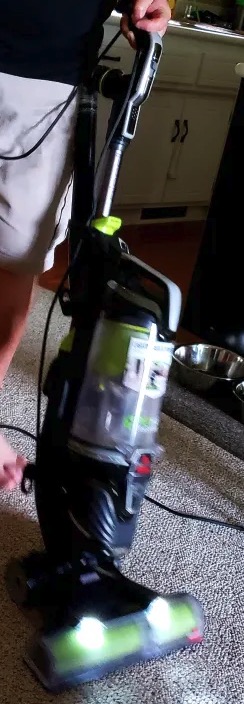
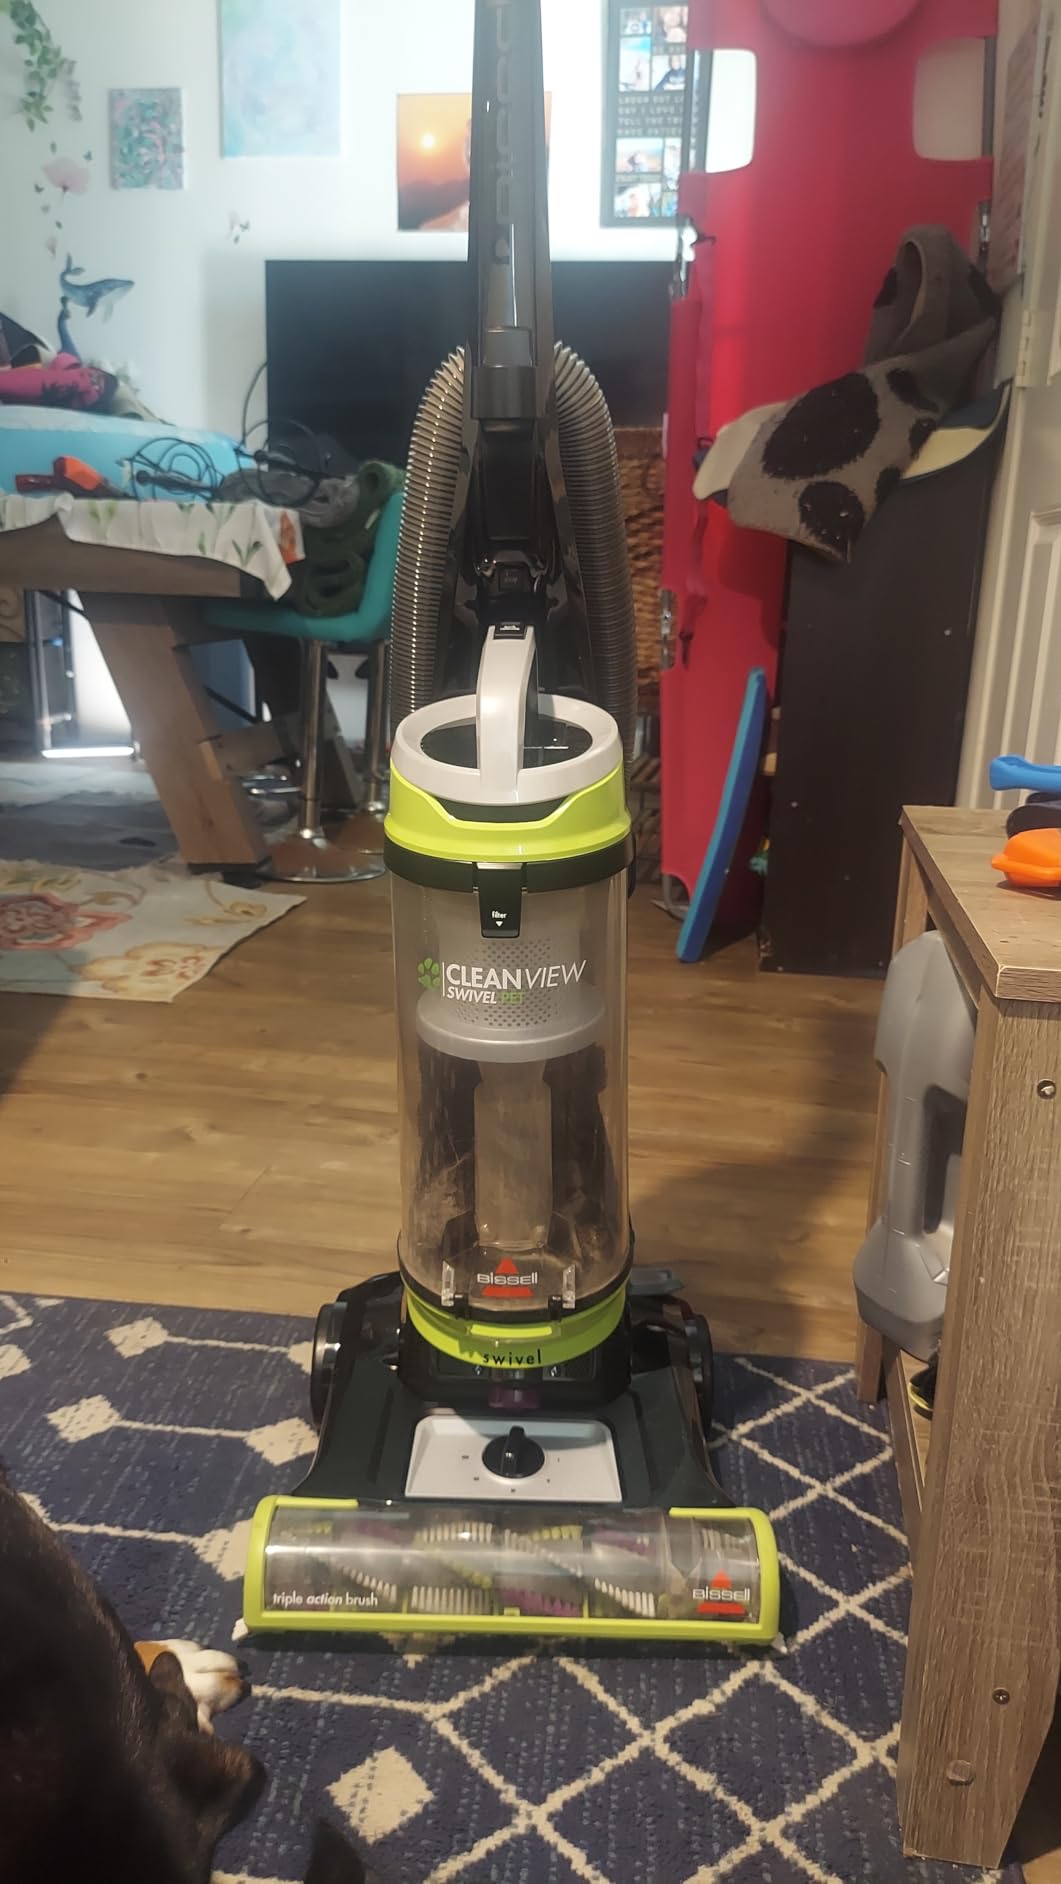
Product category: items_vacuum
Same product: no